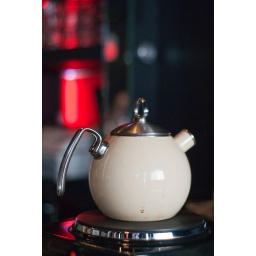
06958 Keeping the coffee pot warm by the red light